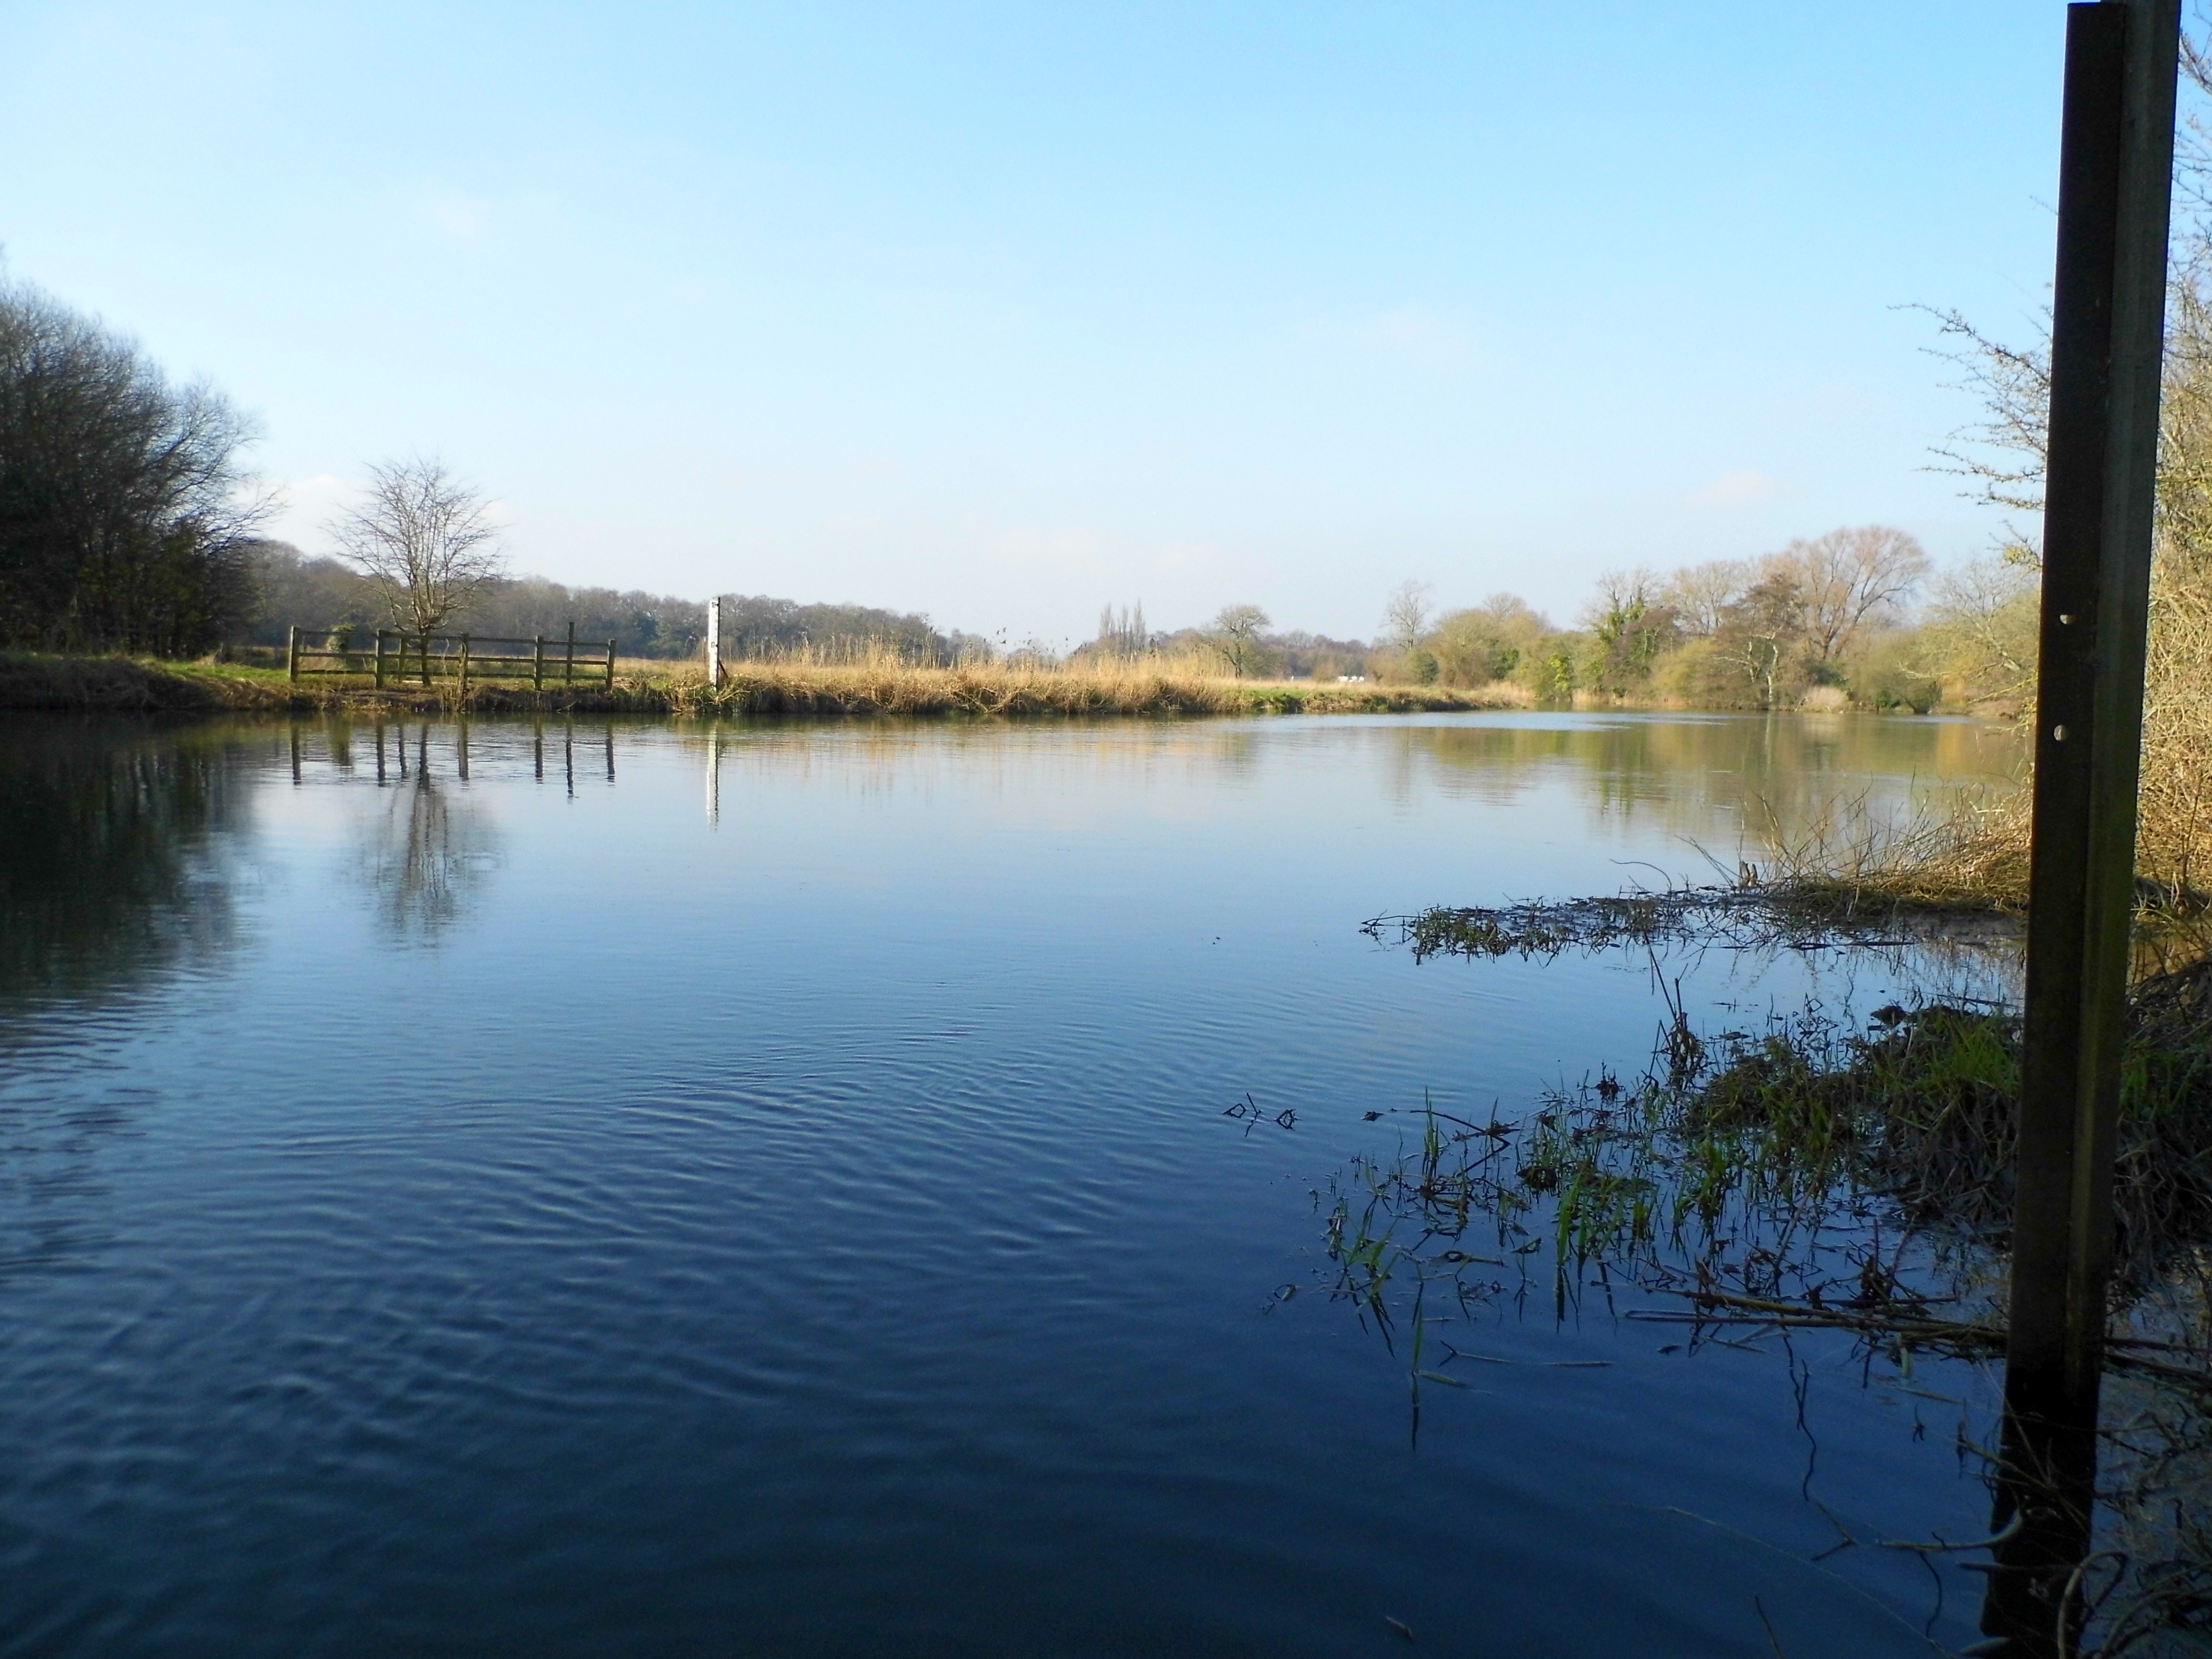
landscape, tree, water, nature, marsh, morning, lake, river, pond, reflection, reservoir, waterway, body of water, wetland, loch, february, dorset, wimborneminster, dorsetstour